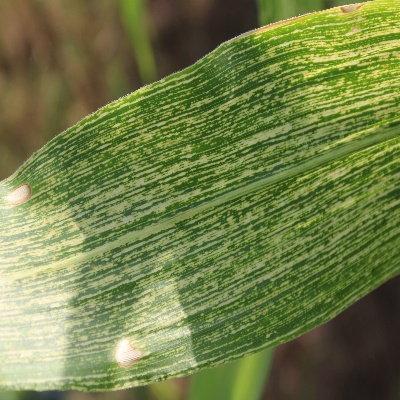
Crop: Maize
Condition: streak virus